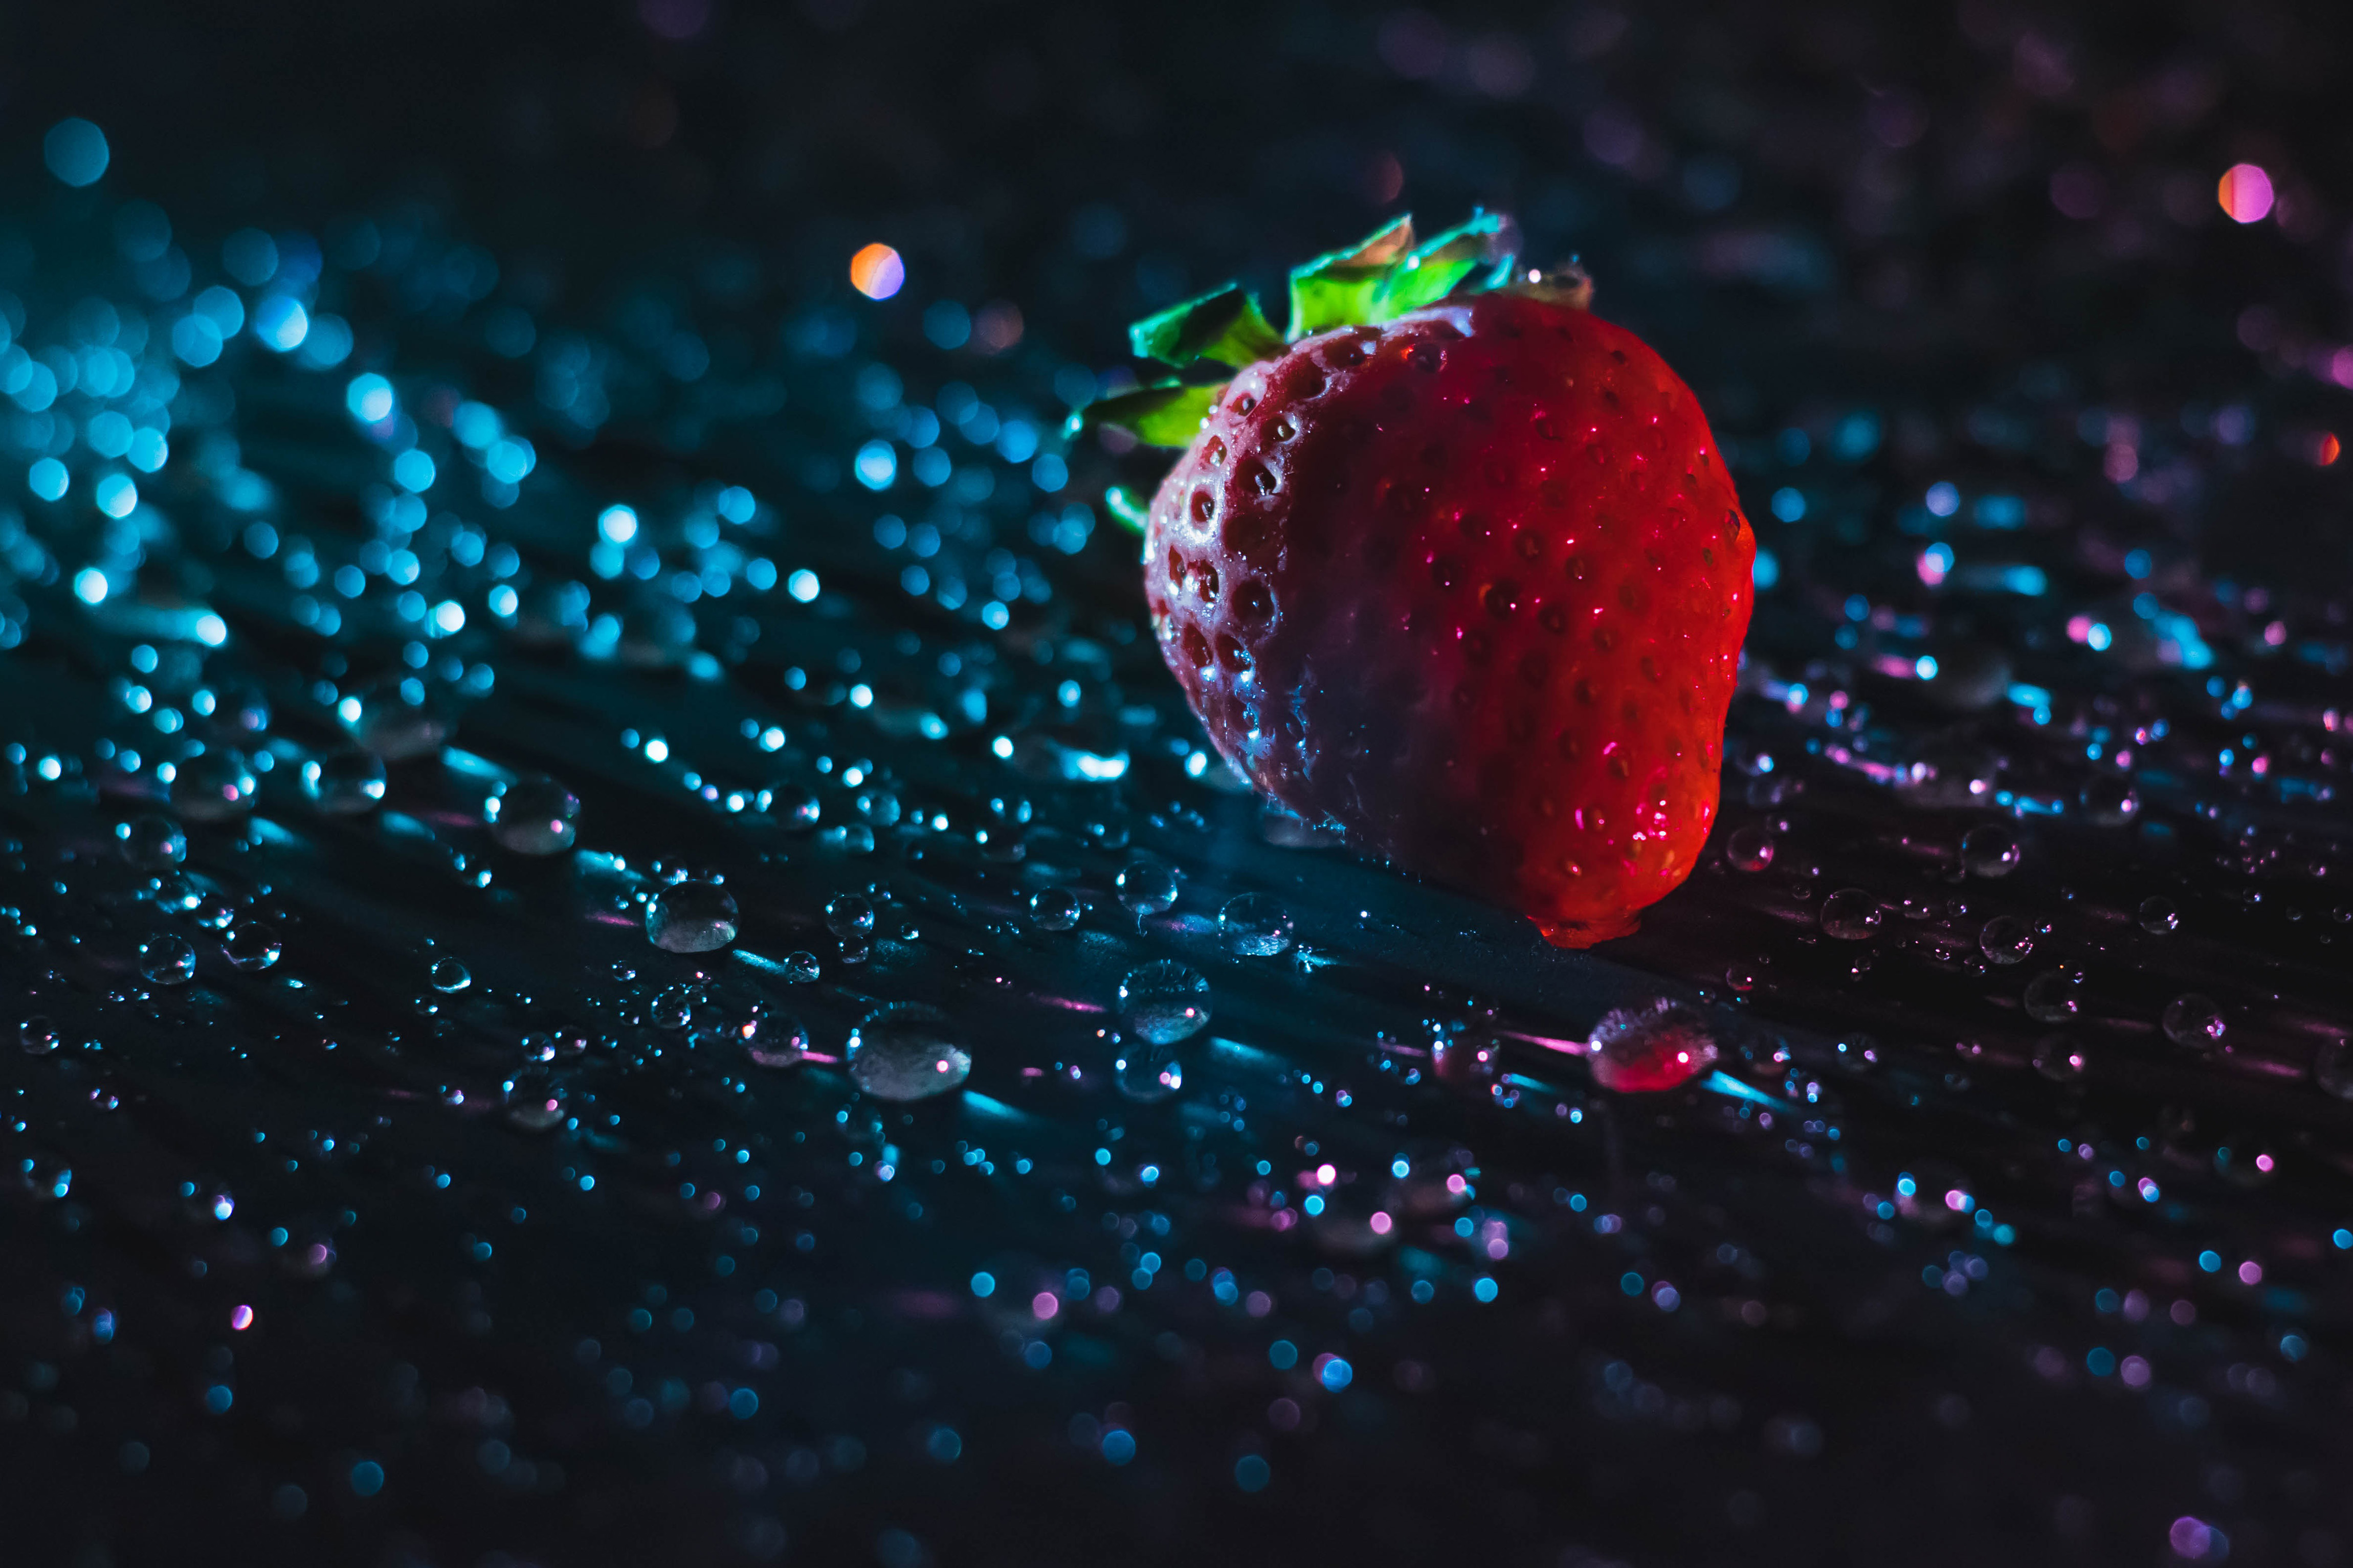
water, organism, macro photography, plant, photography, glitter, space, dew